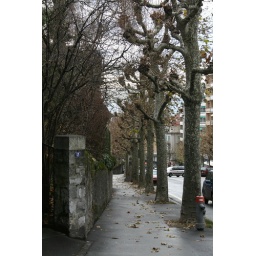
knobby tree street in lausanne